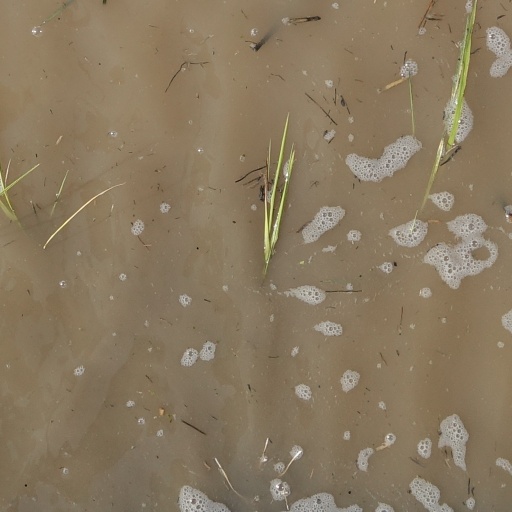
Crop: rice